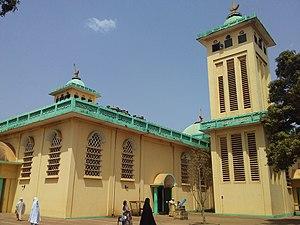
Mosque
Kankan est par sa population la deuxième ville de la République de Guinée, après la capitale Conakry, et la plus grande pour ce qui est de la surface. Elle fait partie de la région de la Haute-Guinée. Elle est capitale de la région de Kankan et chef-lieu de la préfecture de Kankan.